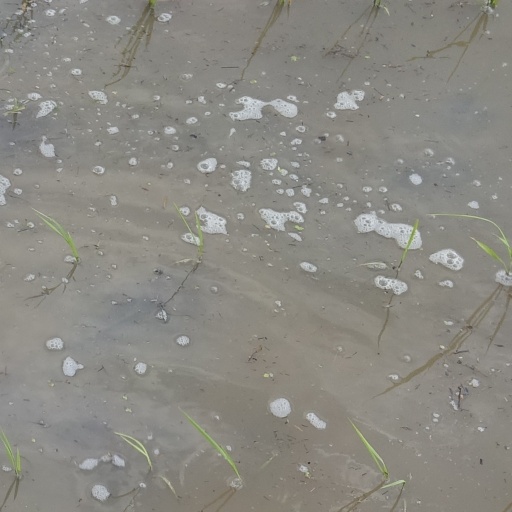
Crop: rice